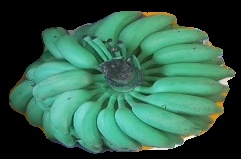
Variety: elakki-bale
Grade: grade2